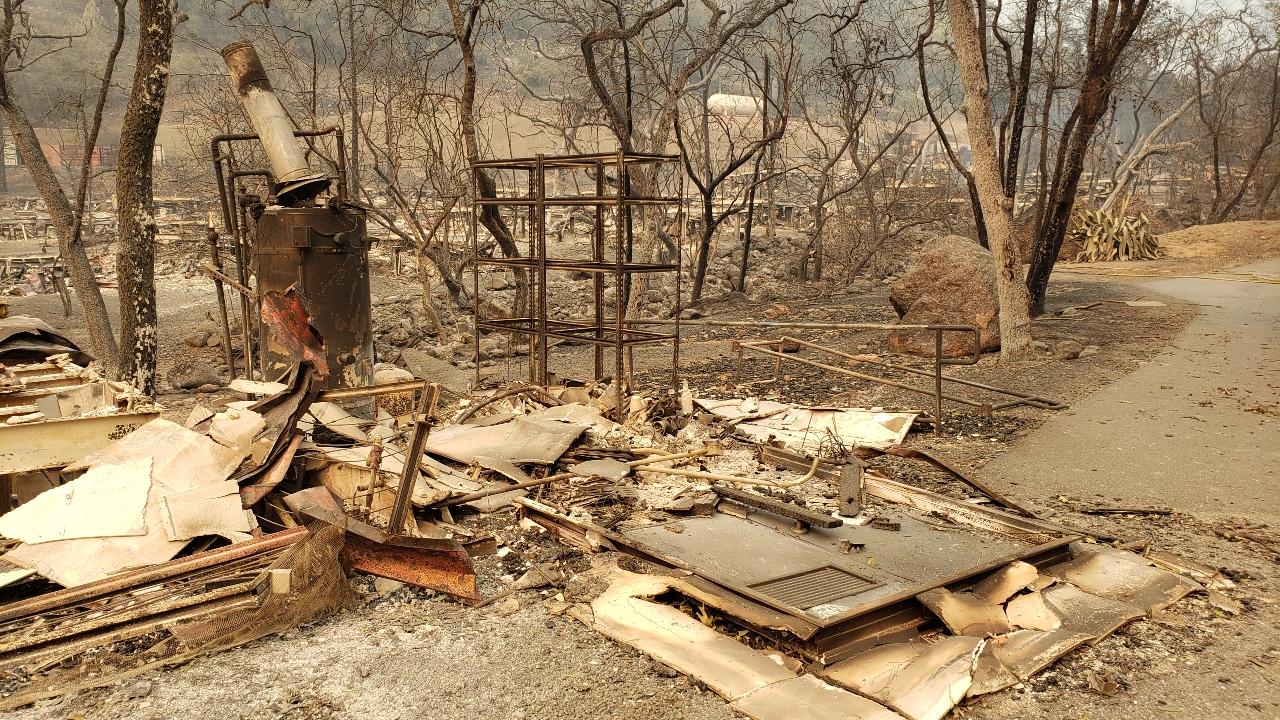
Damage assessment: destroyed